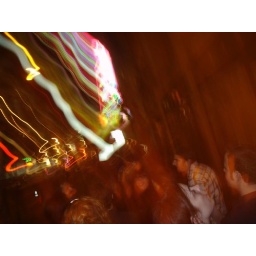
the blurred line of people waiting in front of the mayan theater on hill street